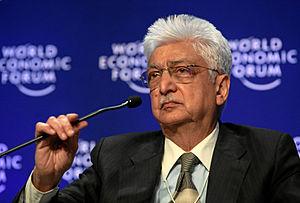
Azim Premji, président de Wipro, à la réunion annuelle du Forum économique mondial de Davos, Suisse, le 31 janvier 2009.